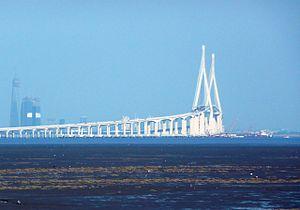
L'aéroport international d'Inchon est situé à Incheon, à 52 km à l'ouest de Séoul en Corée du Sud, dont il est le plus grand aéroport.